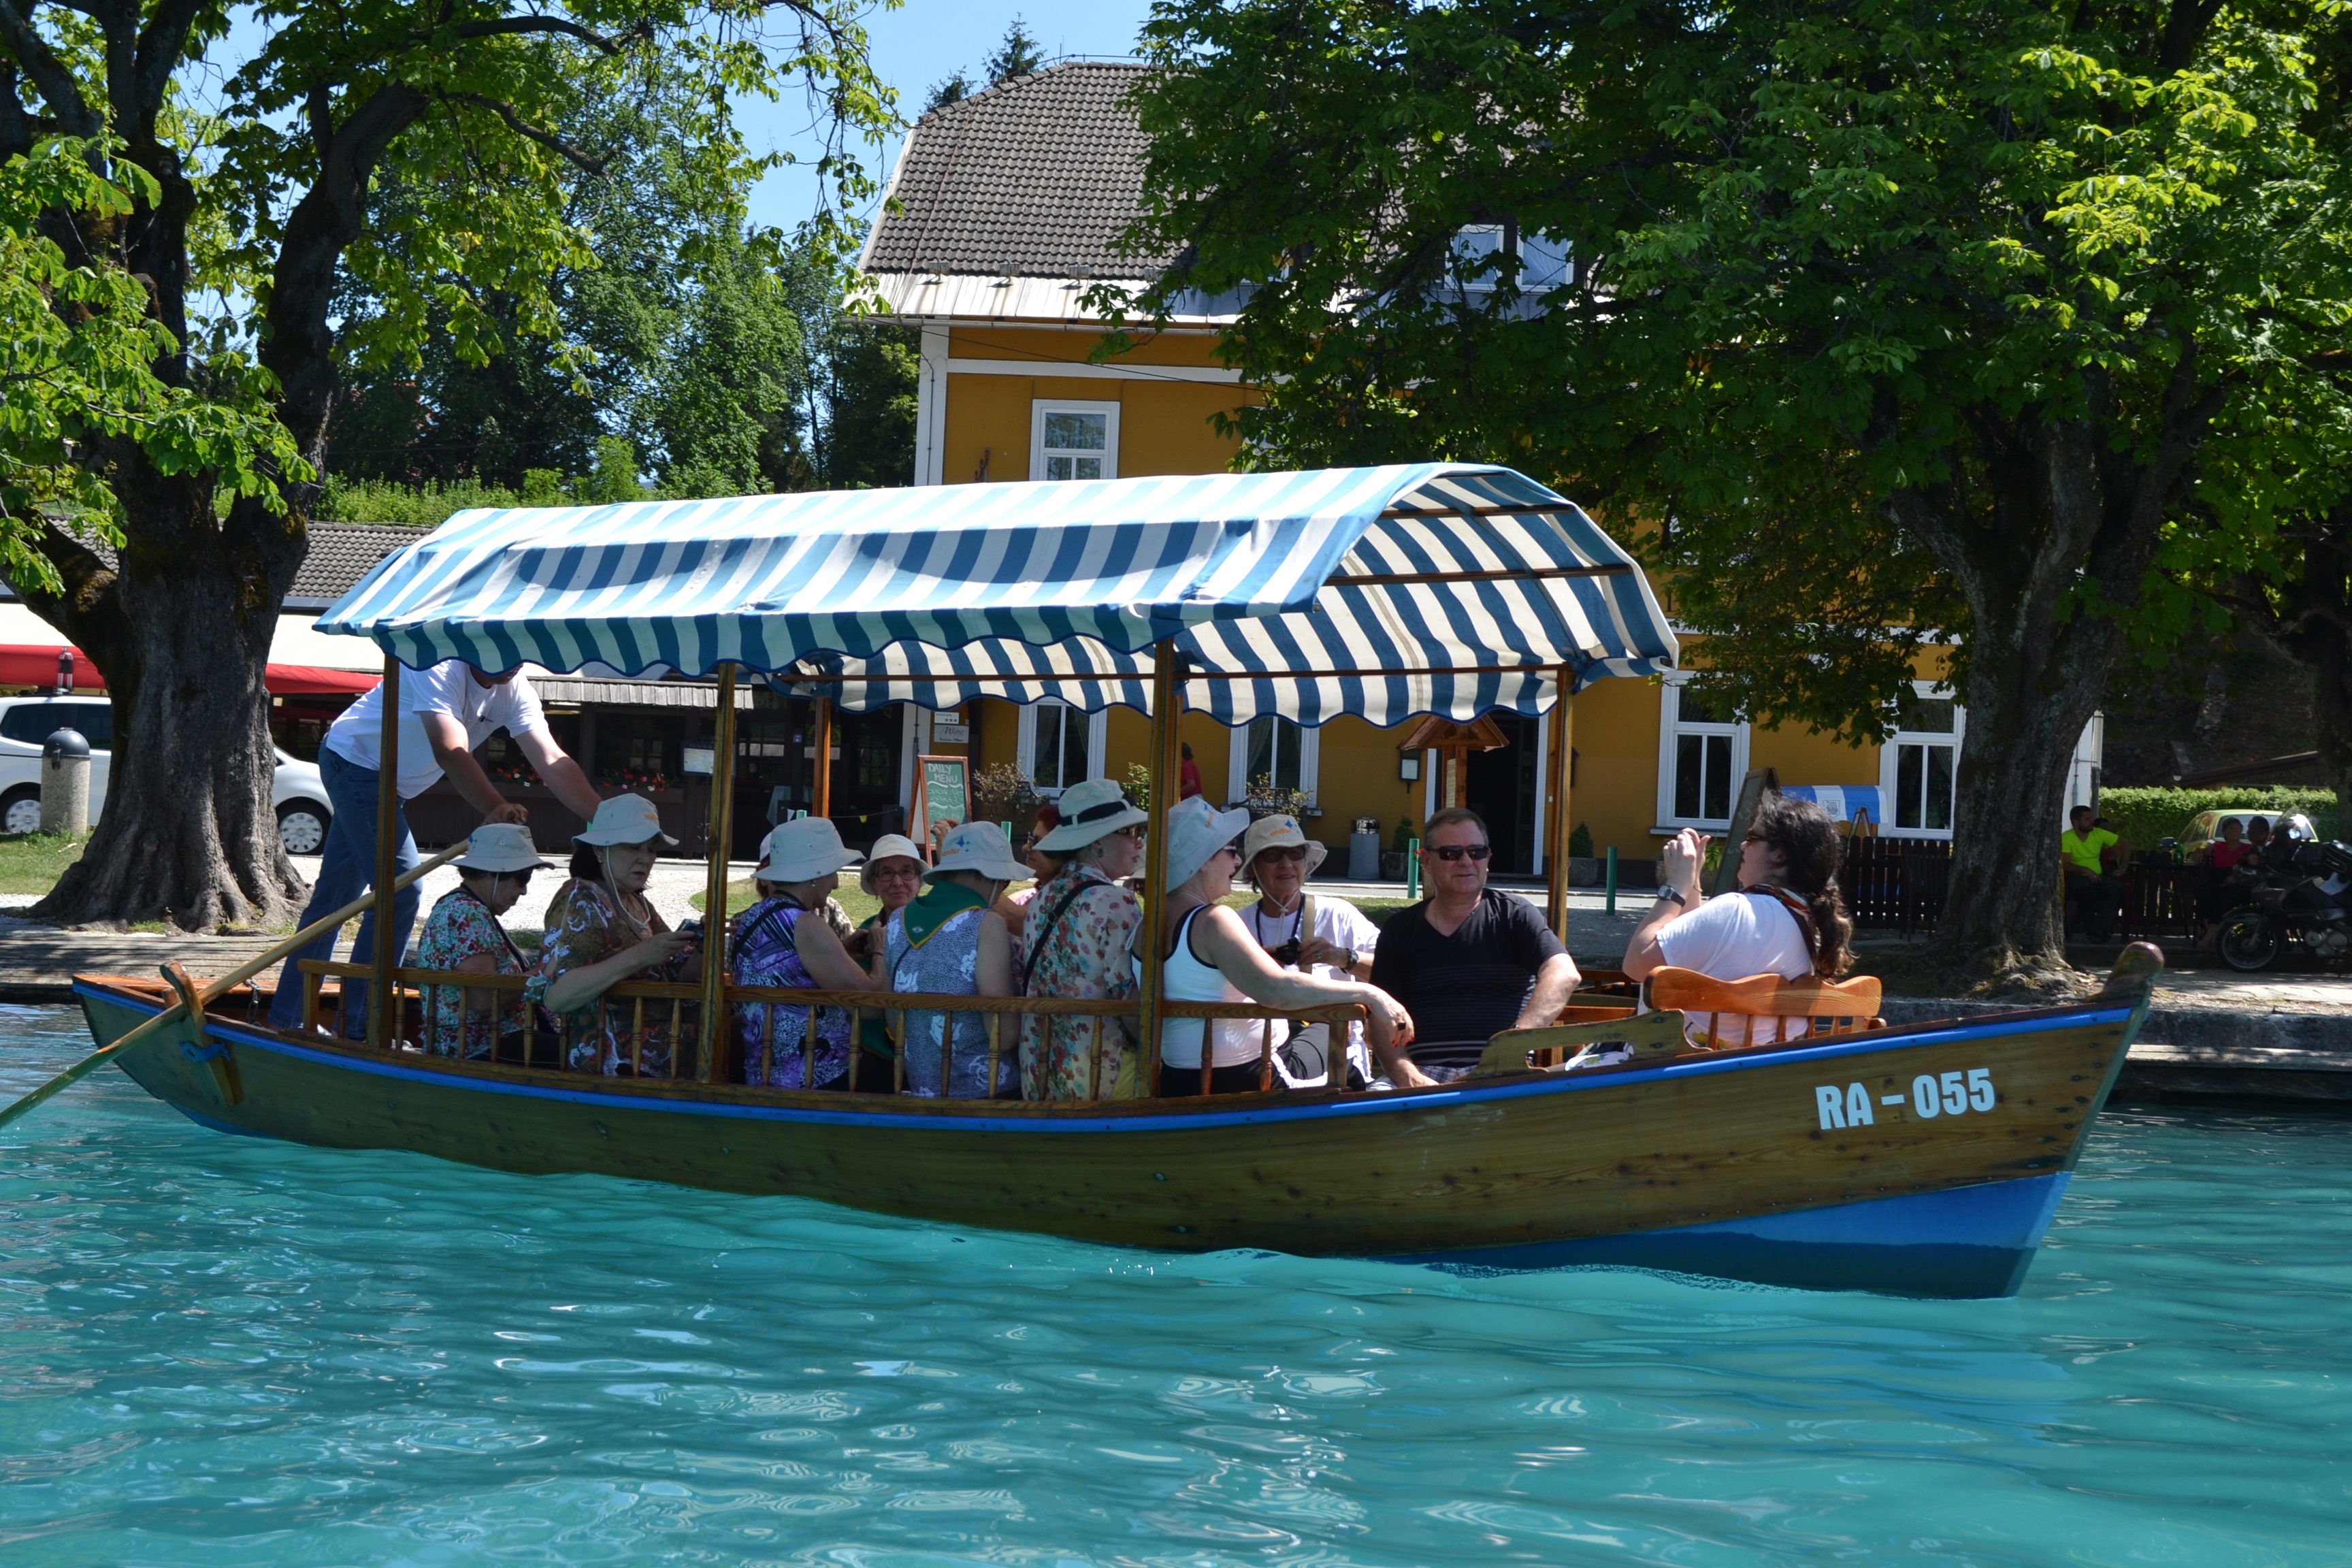
boat, vehicle, ladder, tourists, boating, boats, watercraft, slovenia, august, bled, blue water